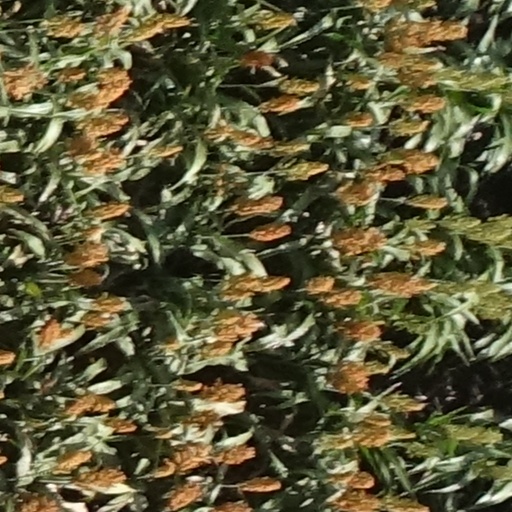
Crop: sorghum